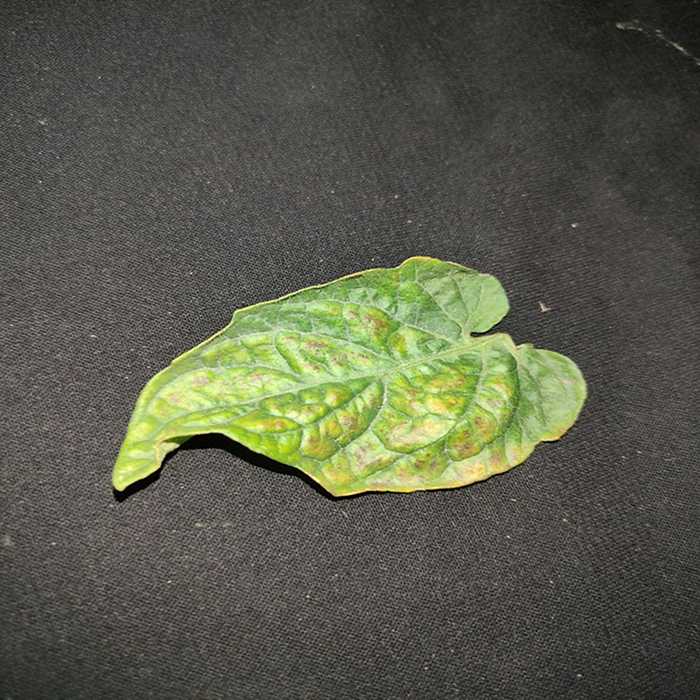
Plant: Tomato
Label: Tomato spotted wilt